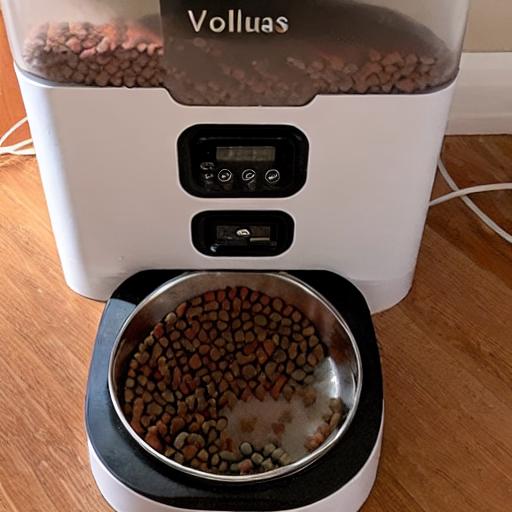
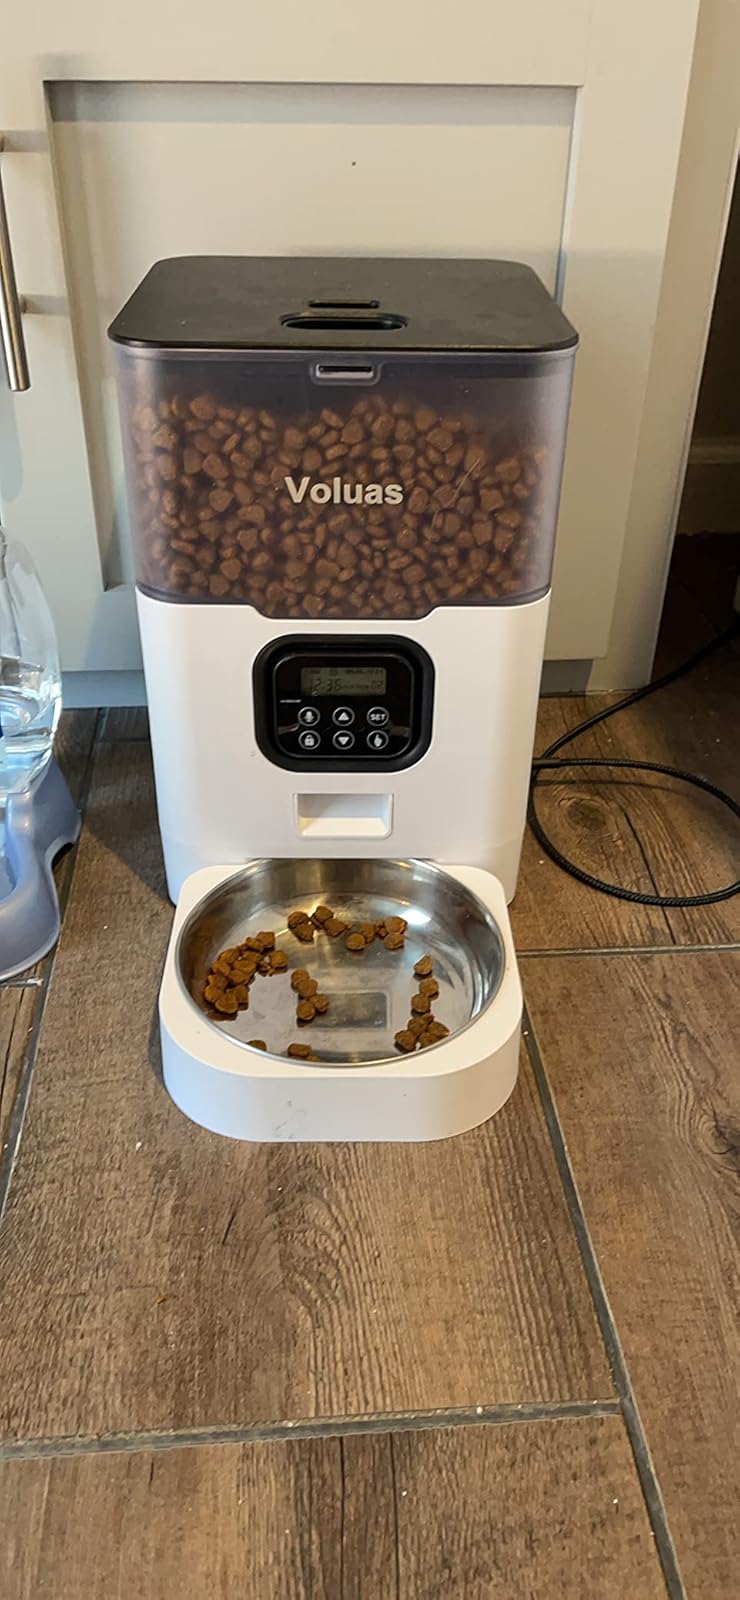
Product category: items_feeder
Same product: no